Sweat gland

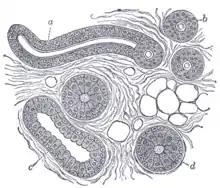
Body of a sweat gland cut in various directions

Generally, sweat glands consist of a secretory unit that produces sweat, and a duct that carries the sweat away. The "secretory coil "or base, is set deep in the lower dermis and hypodermis, and the entire gland is surrounded by adipose tissue. In both sweat gland types, the secretory coils are surrounded by contractile myoepithelial cells that function to facilitate excretion of secretory product. The secretory activities of the gland cells and the contractions of myoepithelial cells are controlled by both the autonomic nervous system and by the circulating hormones. The distal or apical part of the duct that opens to the skin's surface is known as the "acrosyringium".